Madagascar men's national basketball team

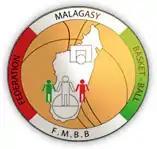
Former logo of the Fédération Malagasy de Basket-Ball

The Madagascar national basketball team is the national basketball team representing Madagascar. It is administered by the Fédération Malagasy de Basket-Ball "(Madagascar Basketball Federation)".